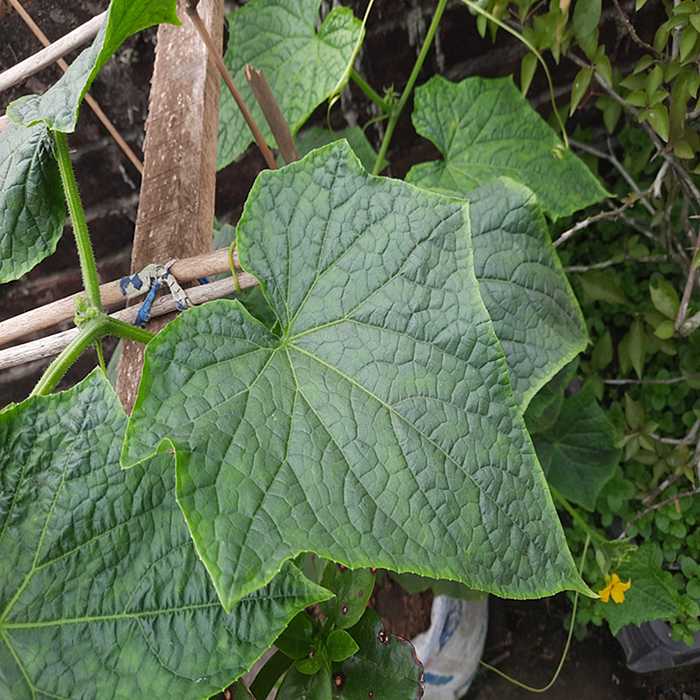
Plant: Cucumber
Label: Fresh leaf